Cliff Harris (cornerback)

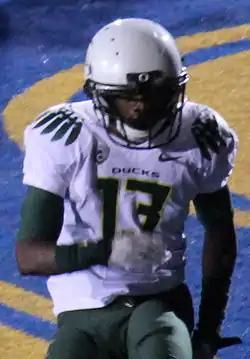
Harris in November 2010.

Cliff Jamaal Harris (born December 12, 1990) is an American former college football player who was a cornerback for the Oregon Ducks. He was named a consensus All-American as a kick returner in 2010. He was signed by the Philadelphia Eagles of the National Football League (NFL) as an undrafted free agent in 2012.